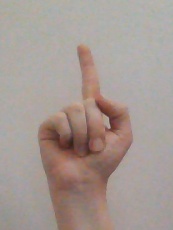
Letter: bb